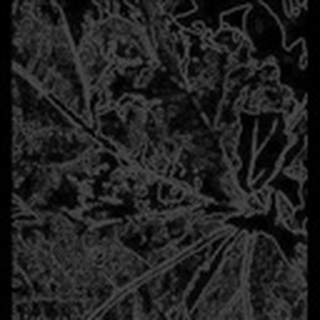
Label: cotton_bacterial_blight